Michael Gableman

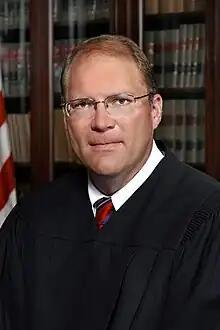
2008 portrait

Michael J. Gableman (born September 18, 1966) is an American lawyer and former justice of the Wisconsin Supreme Court (2008–2018). A Republican, he has been described as a hard-line conservative.